Titian

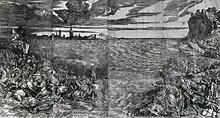
"Drowning of Pharaoh's Army in the Red Sea", 1515–17, woodcut, 221.5 cm wide

The art historian Peter Humfrey says some three hundred items are catalogued in his book "Titian: The Complete Paintings", but that if all the paintings issued from the artist's workshop had been included, that number might have been doubled. According to Joanna Woods-Marsden, Humfrey's list of 300 pictures includes twenty lost works whose appearance was recorded in paintings or print, for a total of 280 surviving works. His catalogue supplants the "catalogue raisonne" published by Harold Wethey in 1969. She points out that assembling such a catalogue presents complications for the cataloguer, but a list of Titian's corpus, as Humfrey notes, is made more difficult by the fact that Titian relied heavily on workshop assistants, with lesser standards.